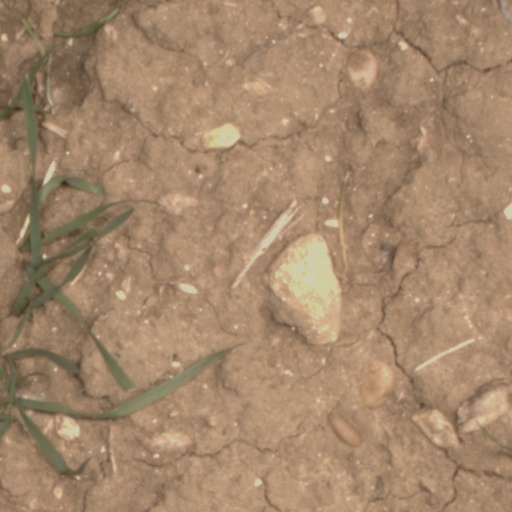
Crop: wheat